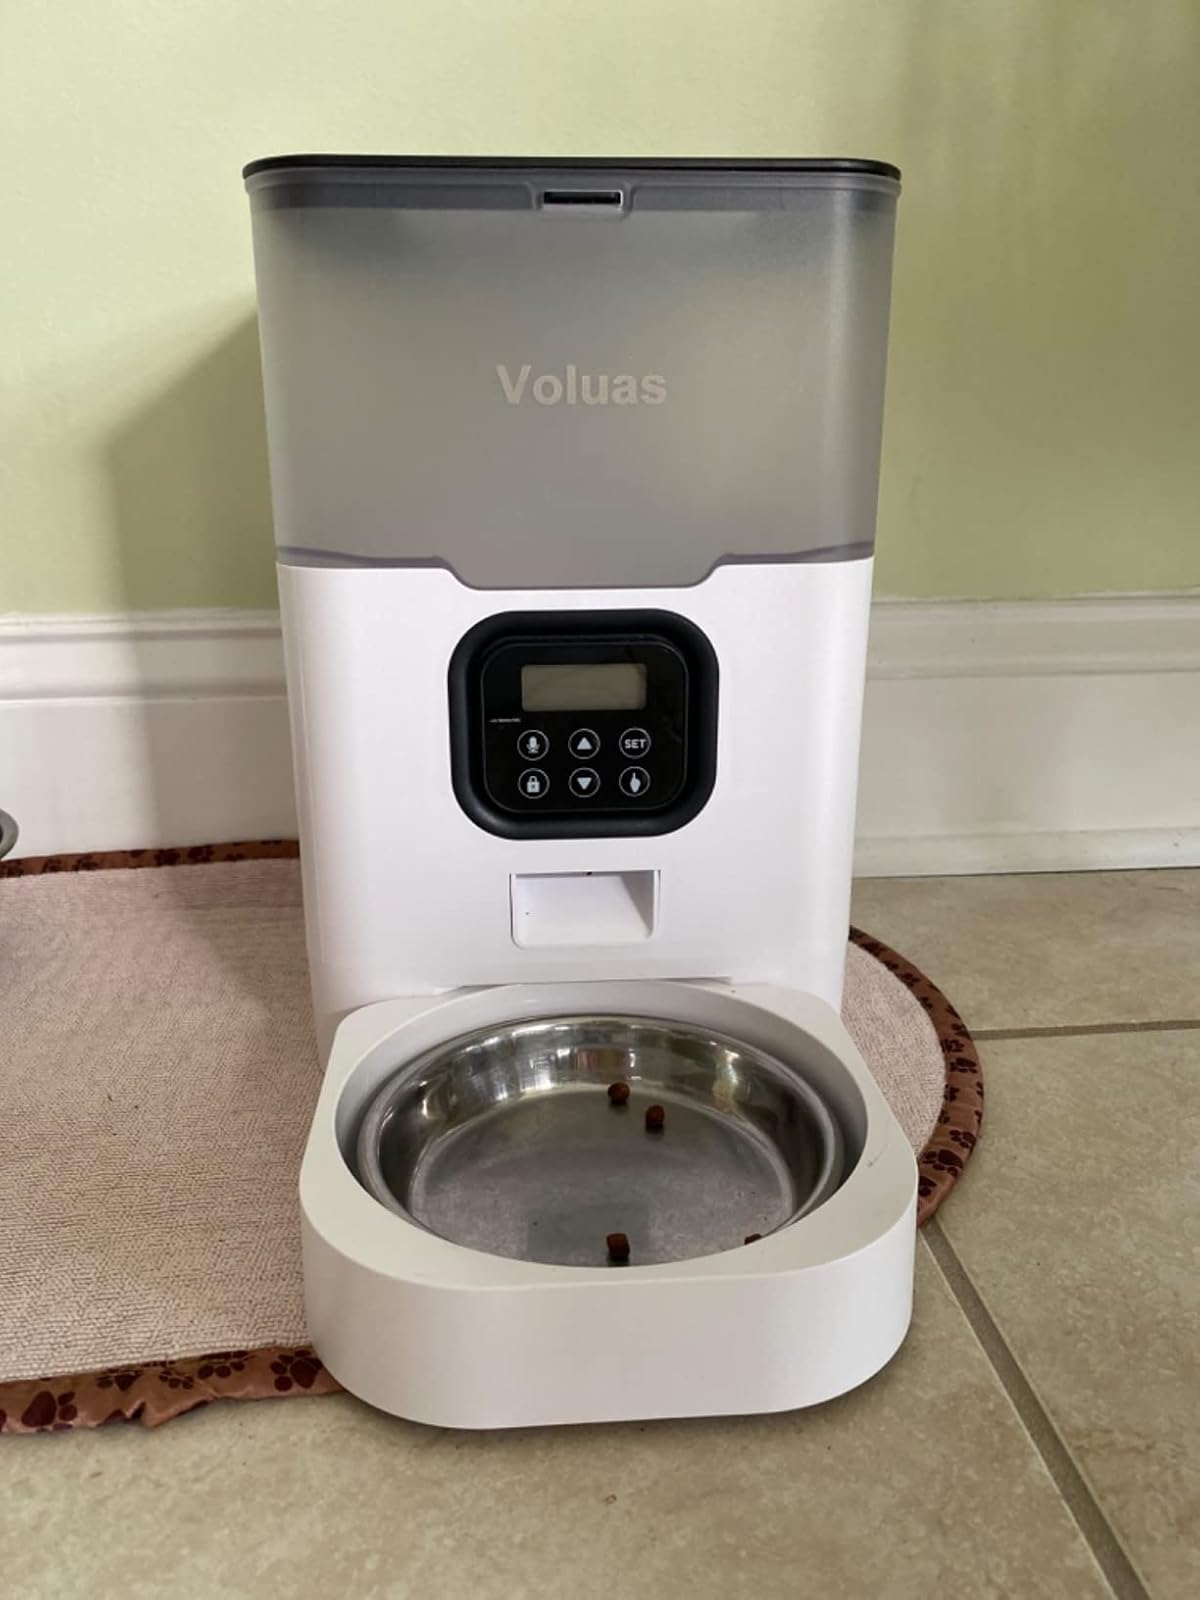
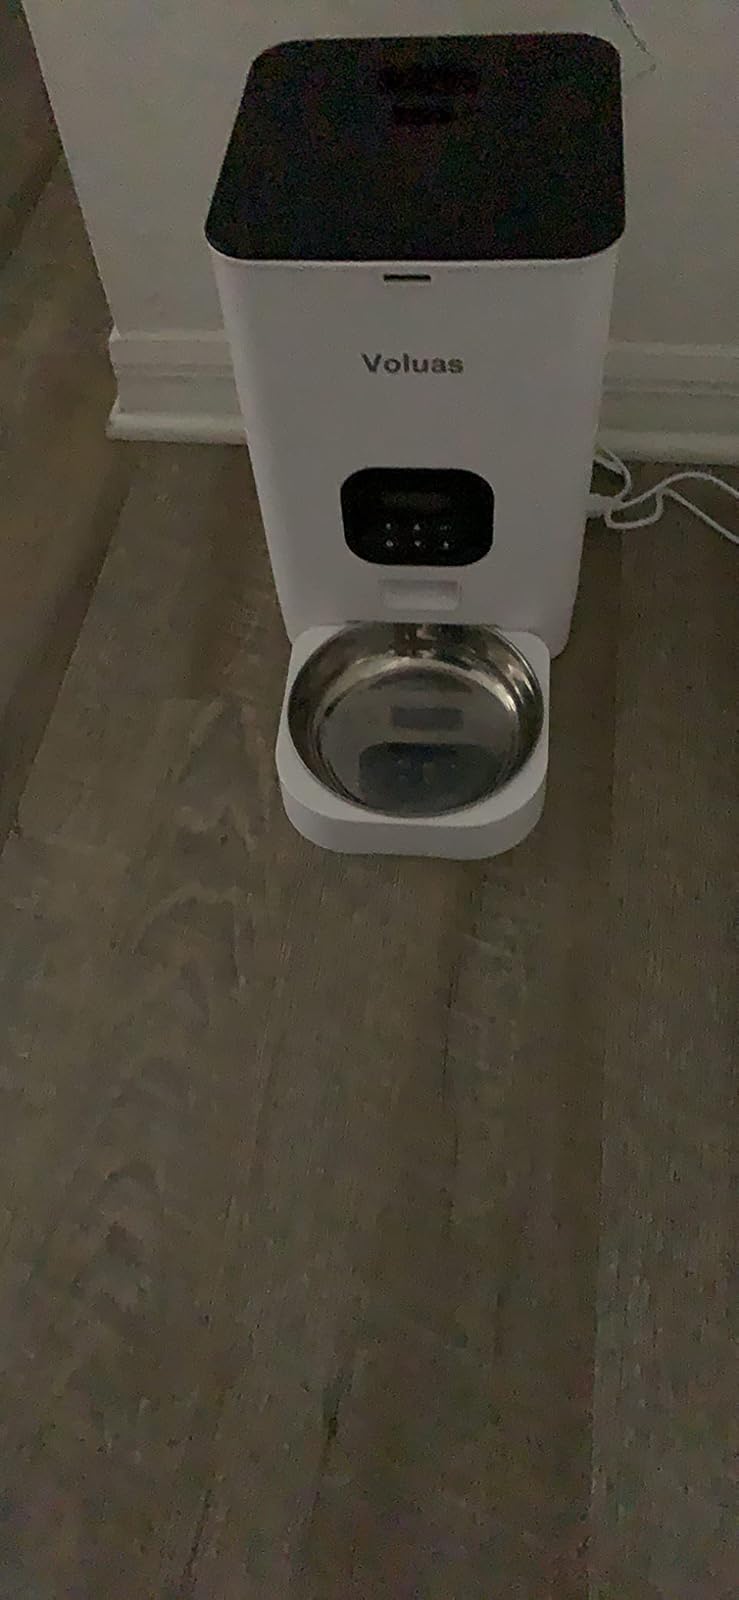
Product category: items_feeder
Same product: no